Answer in natural language. Considering the relative positions, is beige lattice side table (marked A) to the left or right of HousePlant (marked C)? Choose between the following options: left or right
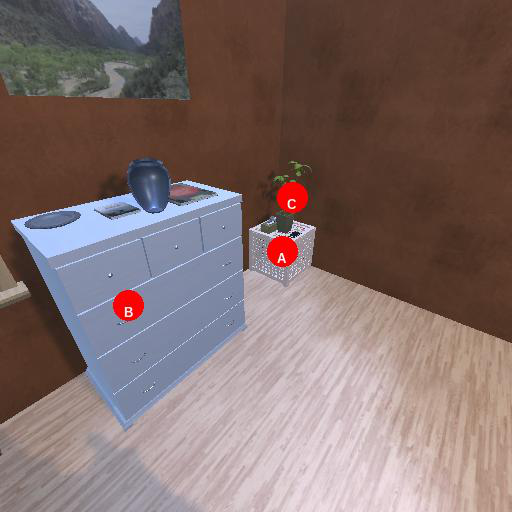
<answer>left</answer>